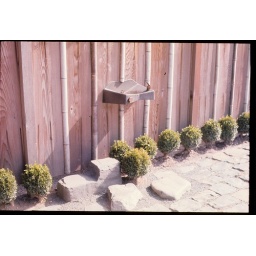
Water fountain. Put on bathroom wall by Professor Tono.